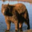
Label: bear